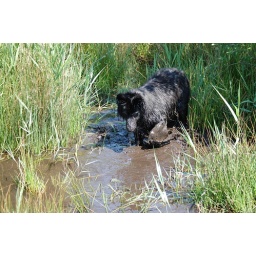
Isis playing with her ball in some of the muckiest water she could find!